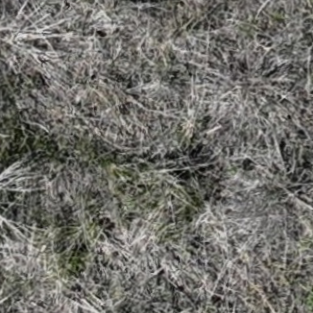
Month: may